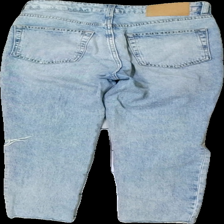
View: back
Type: Jeans
Category: Ladies
Brand: H&M
Brand text on label: divided
Colors: Blue
Material: 100% cotton
Cut: Regular
Size: 36
Season: All
Trend: Denim
Damage location: middle left
Damage 2 location: middle right
Damage 3 location: bottom center
Price range: 50-100
Recommended usage: Reuse
Description: blå jeans med flera hål